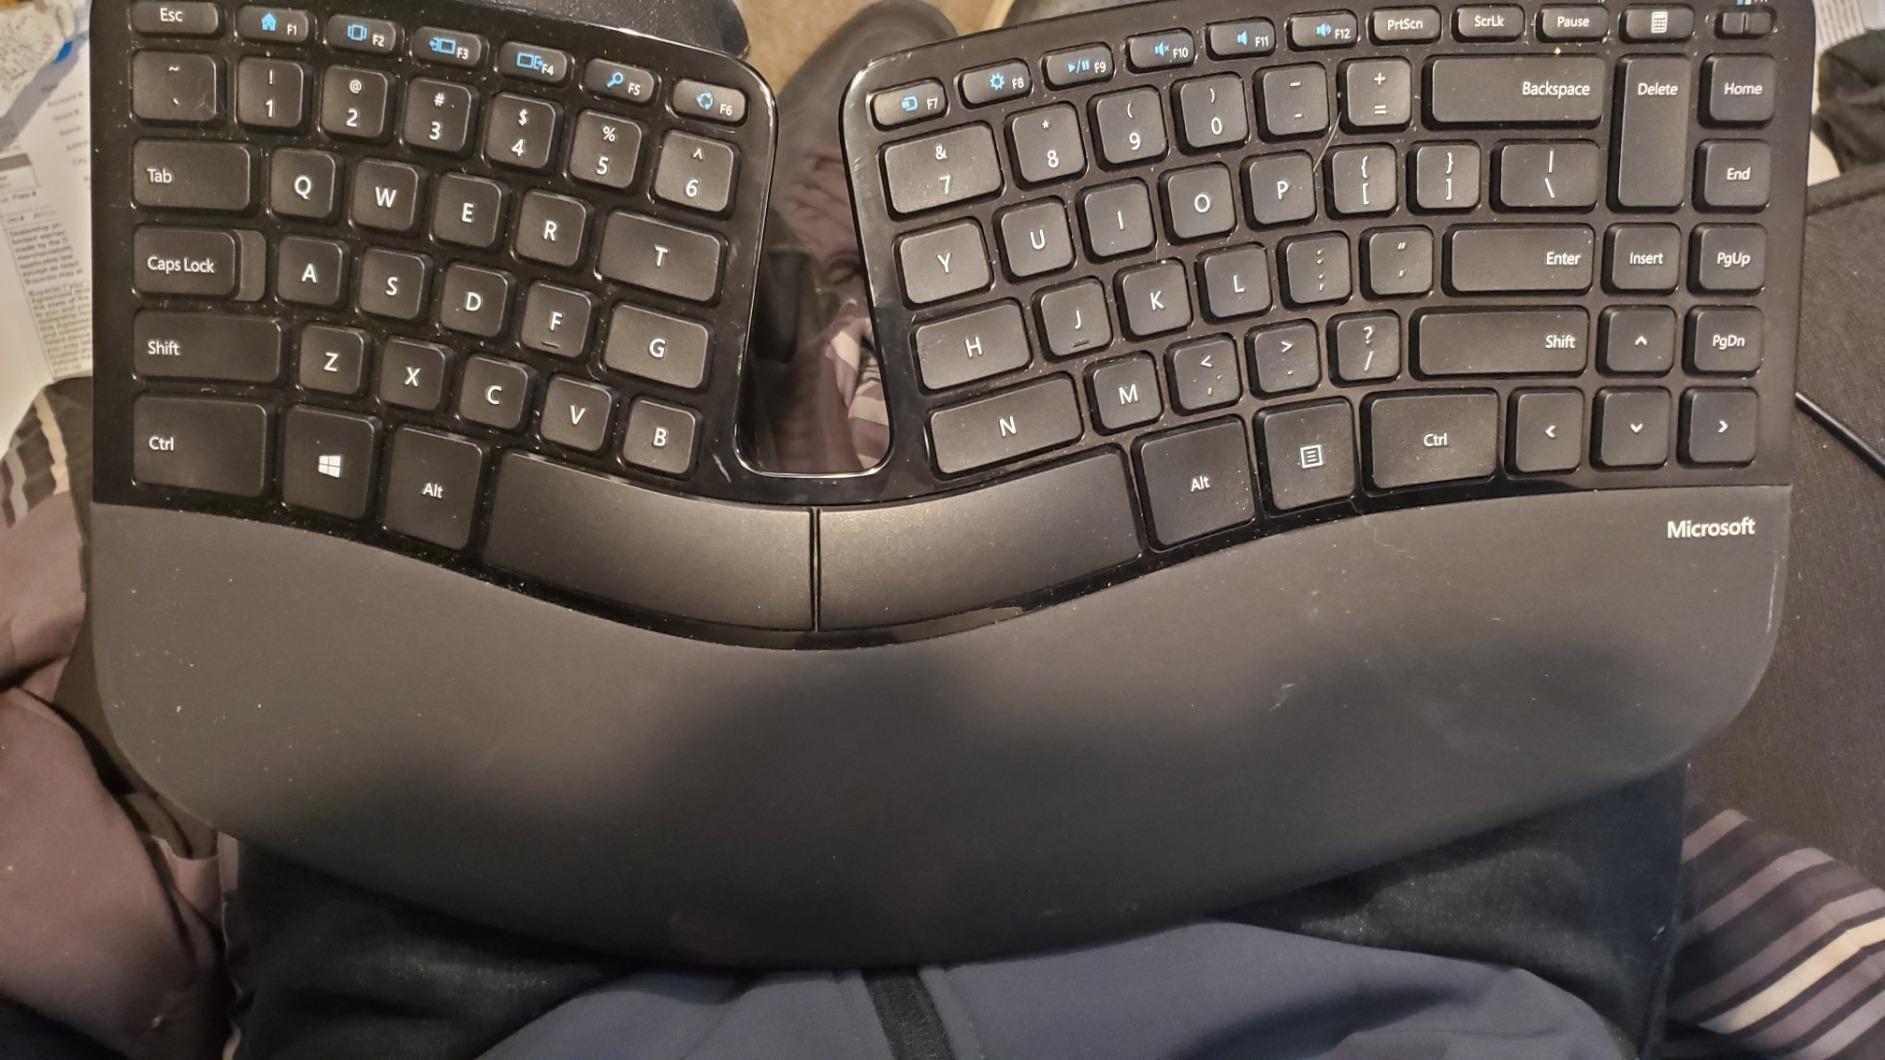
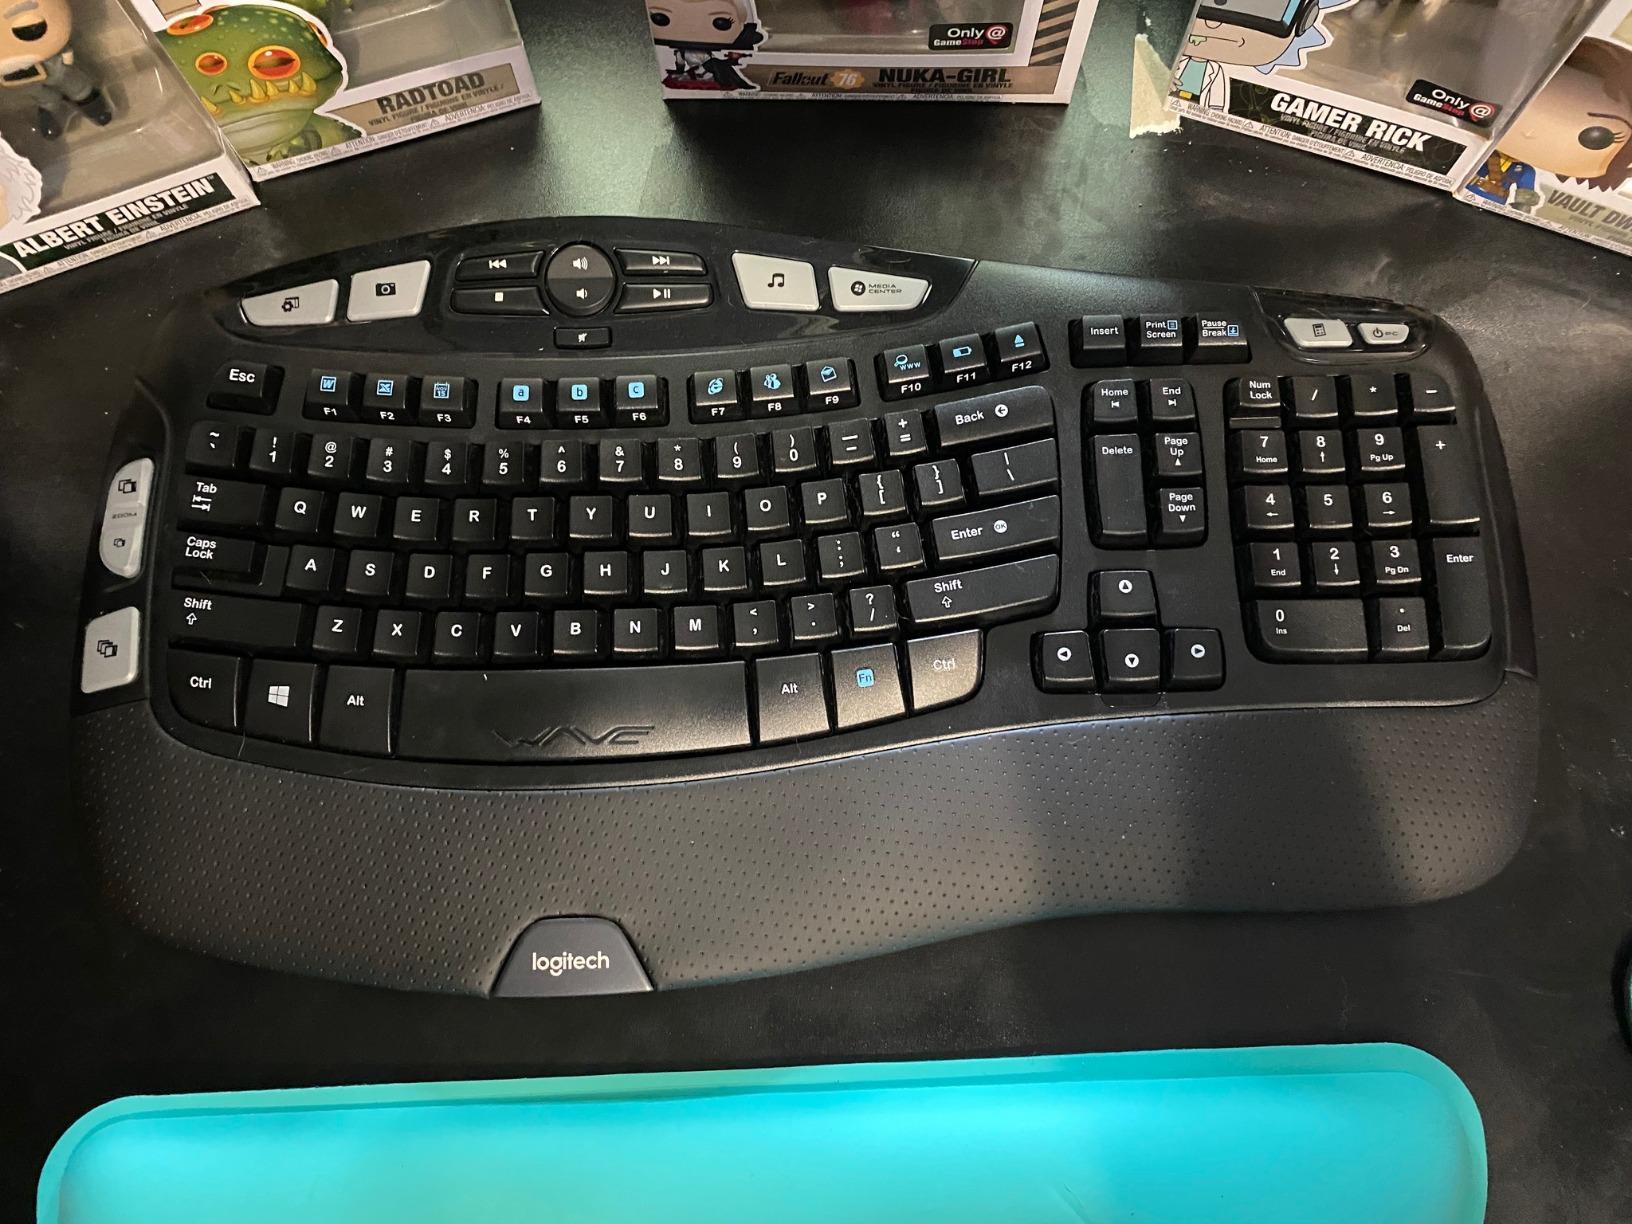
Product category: keyboard
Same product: no